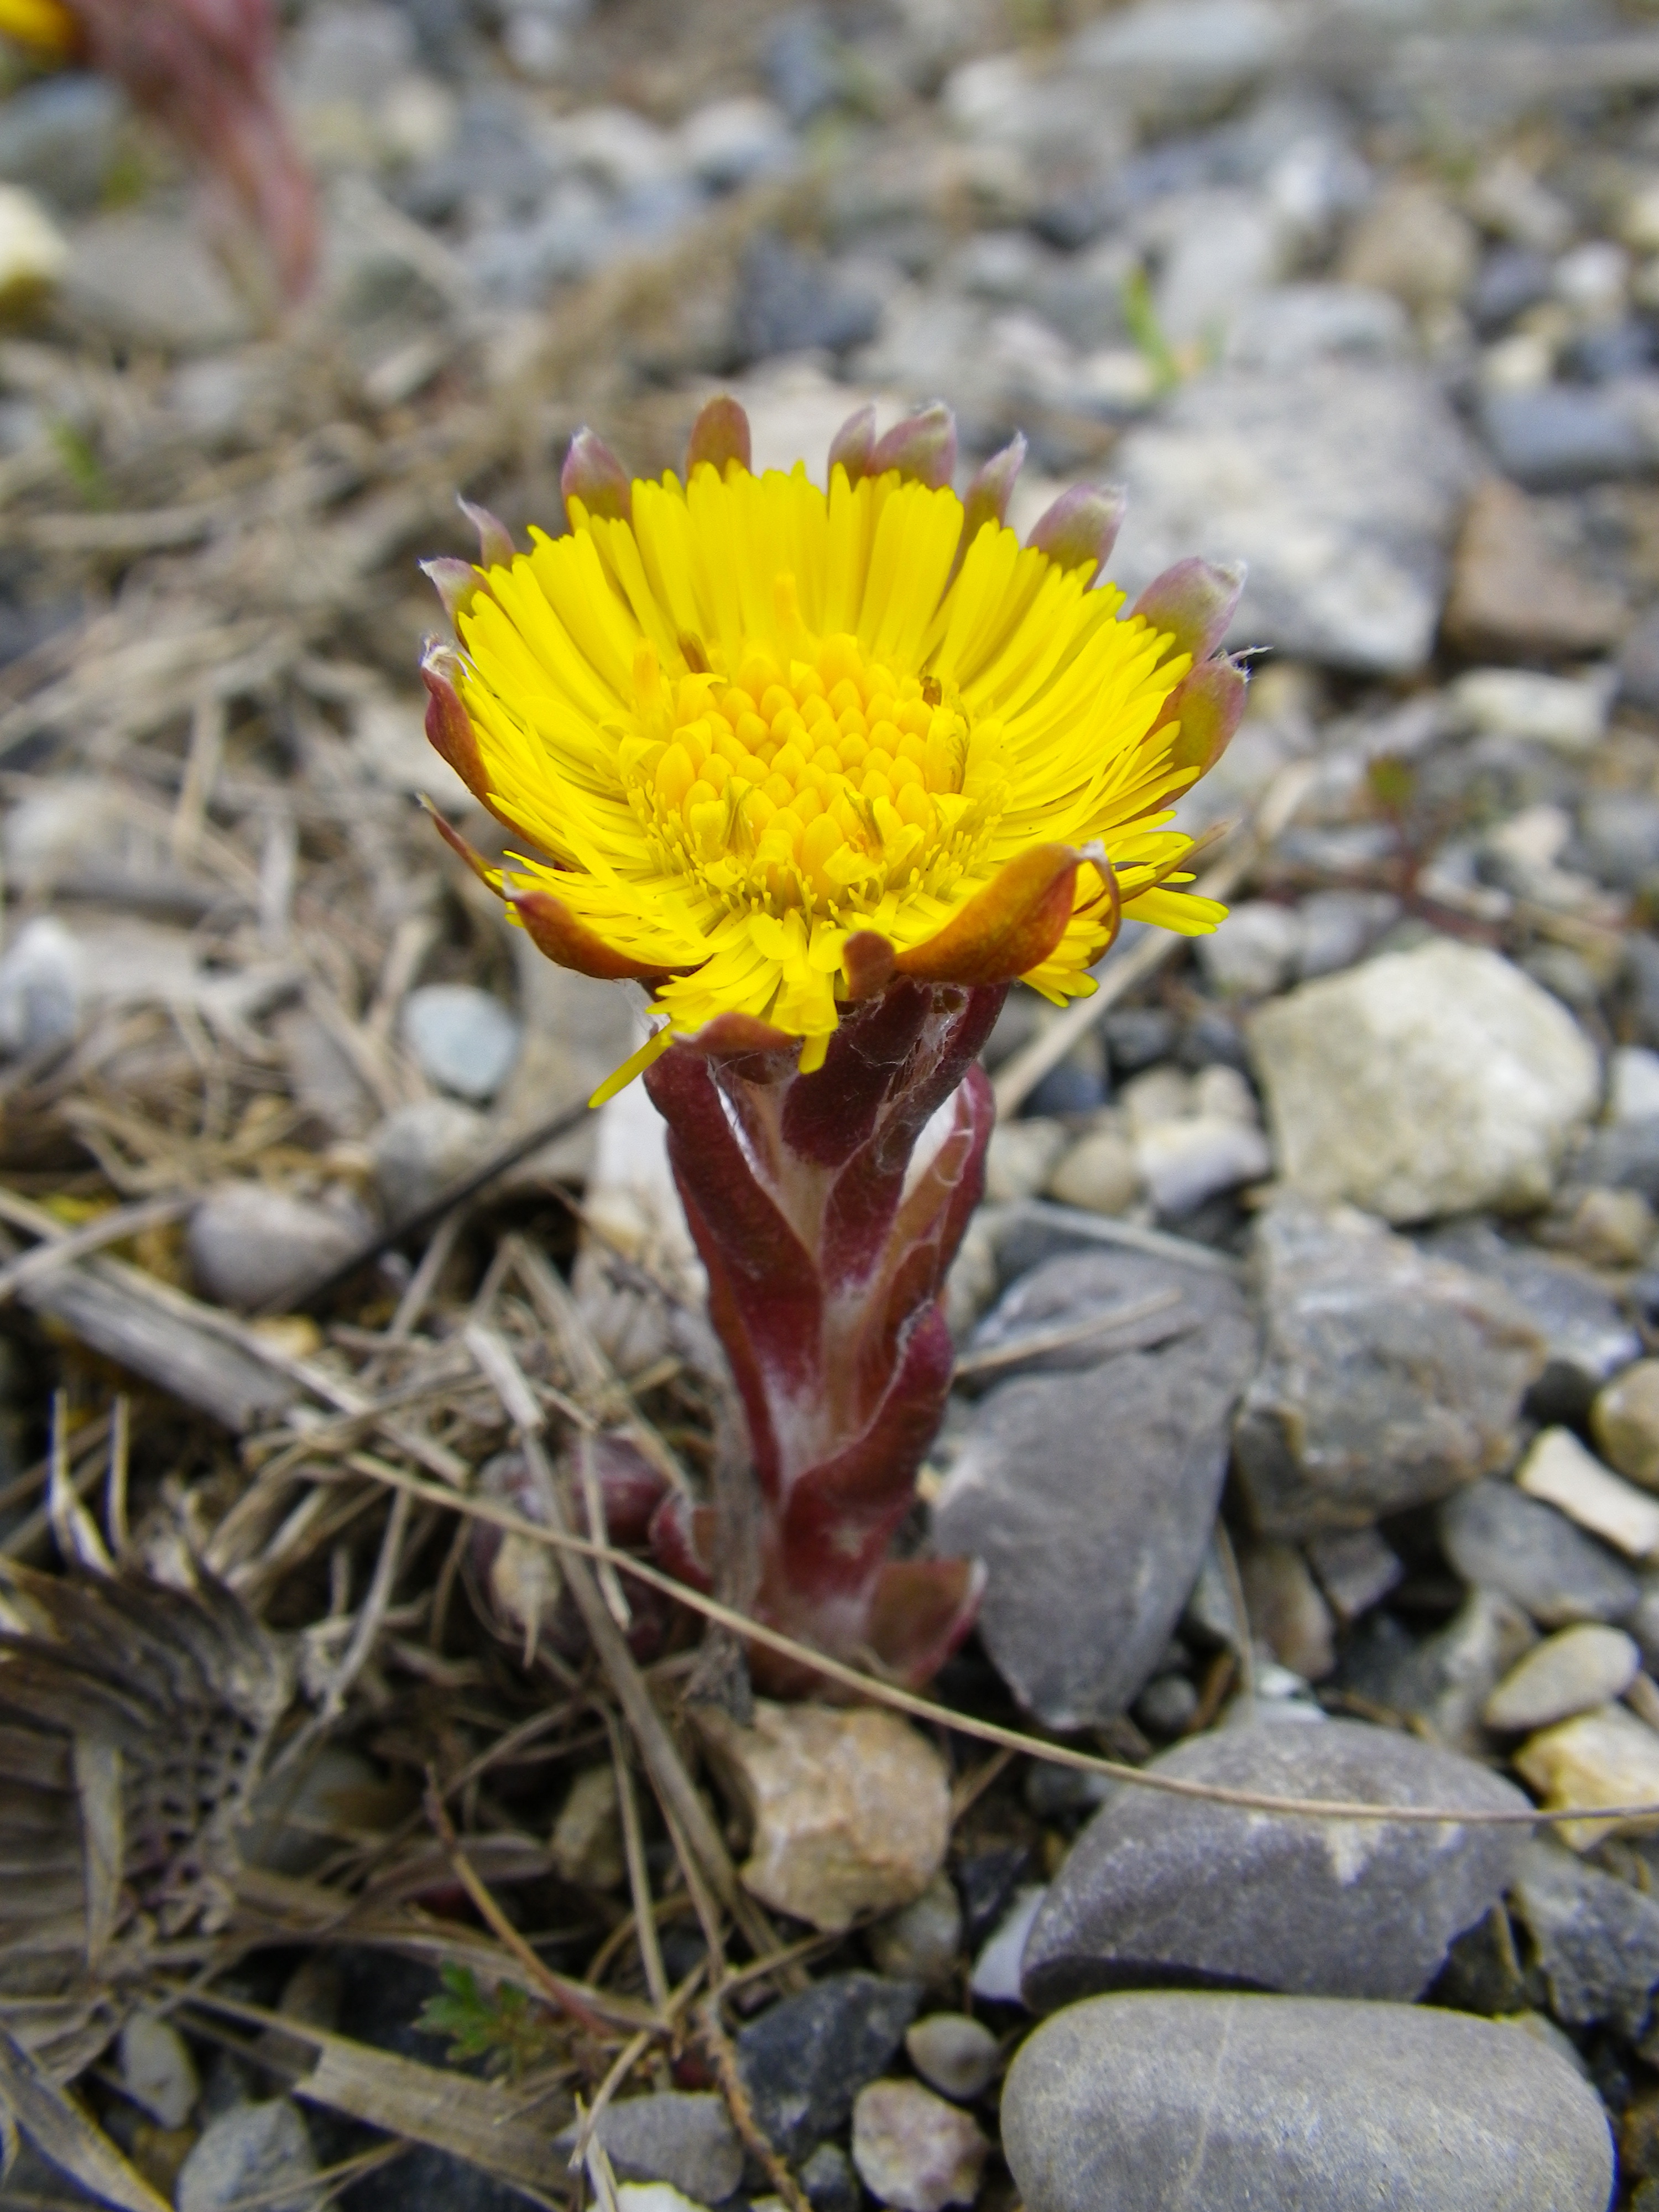
nature, plant, leaf, flower, spring, autumn, botany, yellow, flora, wildflower, pointed flower, spring flower, macro photography, flowering plant, daisy family, annual plant, land plant